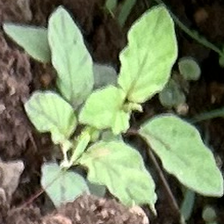
Weed species: Punarnava _(Boerhaavia diffusa)